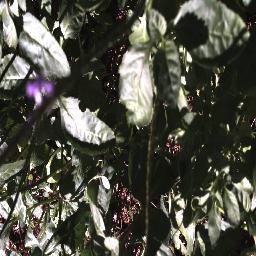
Label: snake_weed